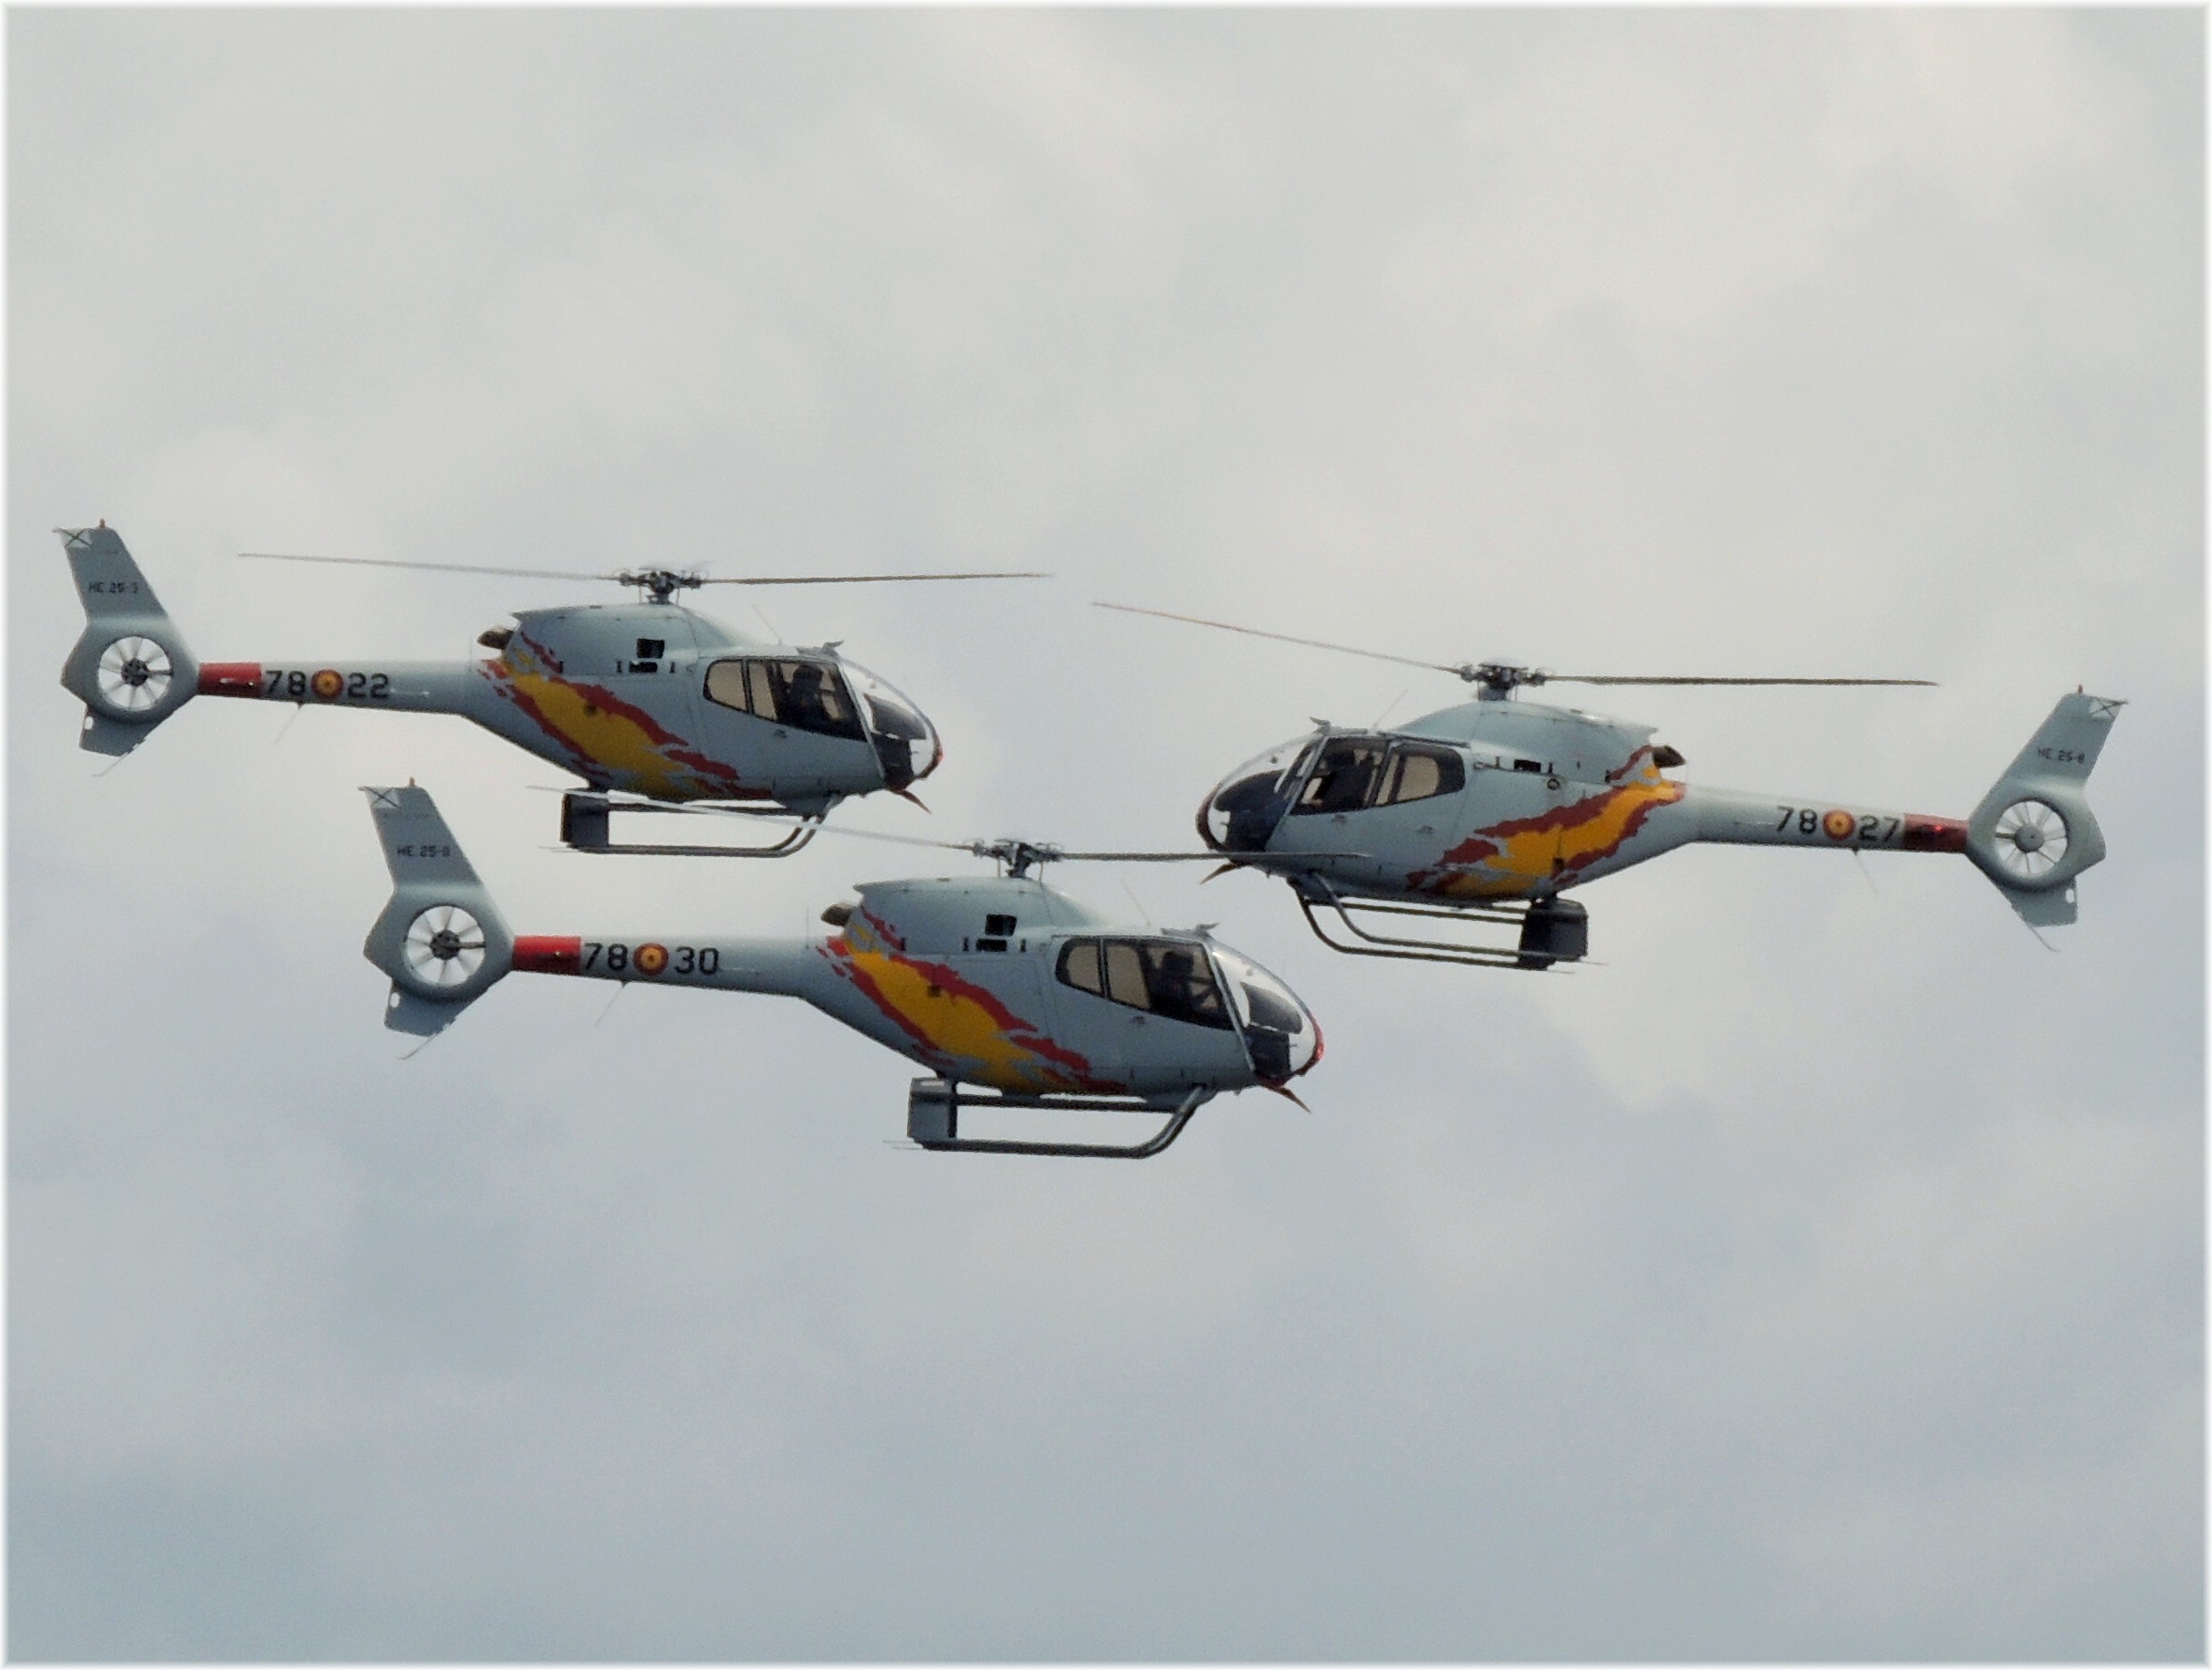
aircraft, vehicle, aviation, helicopter, rotorcraft, atmosphere of earth, helicopter rotor, military helicopter